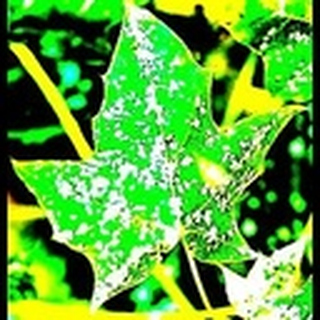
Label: cotton_powdery_mildew